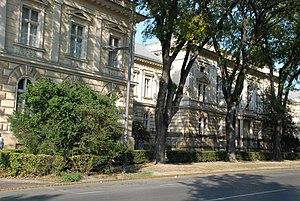
Le musée de Voïvodine est un musée situé à Novi Sad, la capitale de la province autonome de Voïvodine, en Serbie. Créé en 1847 à Pest, il présente des collections d'archéologie, d'histoire et d'ethnologie. Le bâtiment principal dans lequel il est installé, 35 rue Dunavska, est inscrit sur la liste des monuments culturels protégés de Serbie.
Cet article recense les monuments culturels de la Ville de Novi Sad dans le district de Bačka méridionale en Serbie.
Les monuments culturels protégés constituent une catégorie de monuments de Serbie inscrits sur une liste de monuments bénéficiant de la protection de l'État. Il s'agit d'une troisième catégorie de monuments protégés classés, par leur importance, après les monuments culturels d'importance exceptionnelle et les monuments culturels de grande importance.